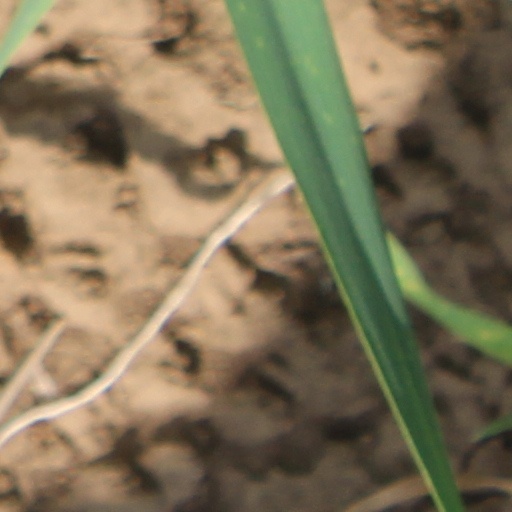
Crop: wheat